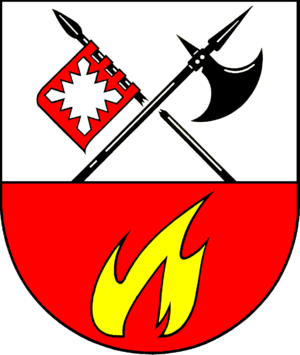
Hemmingstedt est une commune de l'arrondissement de Dithmarse, dans le Land du Schleswig-Holstein.